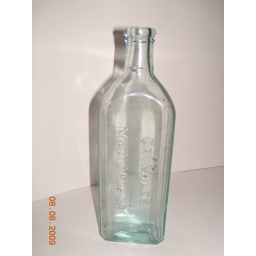
Clear bottle with light blue hue. Obtained in SouthFla in Summer 2009. $6